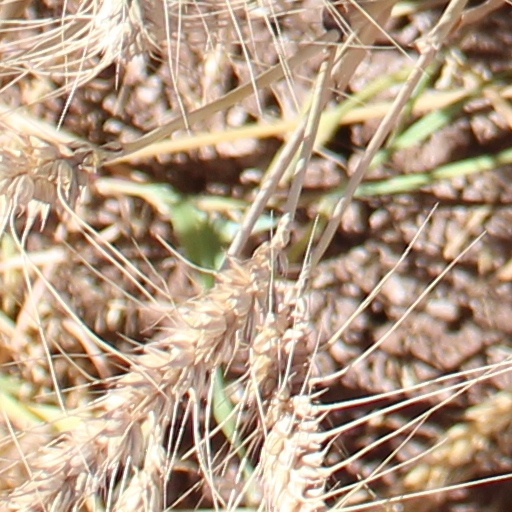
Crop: wheat